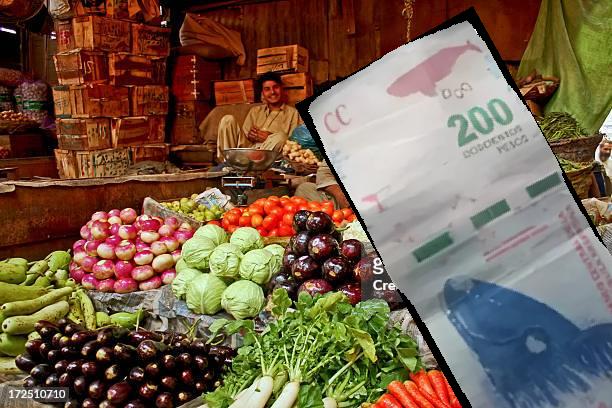
Denominación: 200